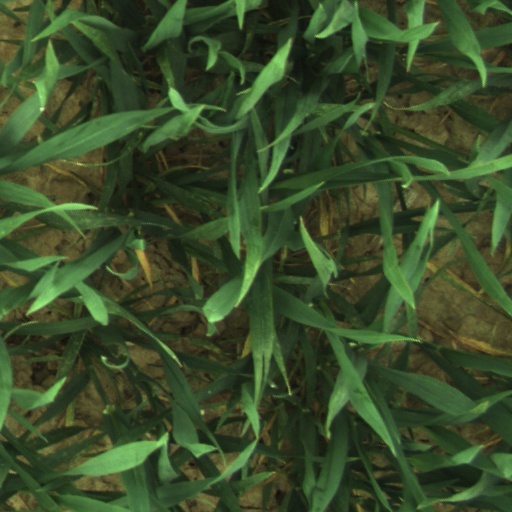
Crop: wheat